E4 Series Shinkansen

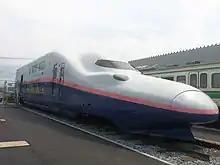
Preserved car E444-1 in July 2017

The first E4 series set, P1, was delivered to Sendai Depot on 8 October 1997, with the first sets entering revenue-earning service on the Tohoku Shinkansen from 20 December 1997.